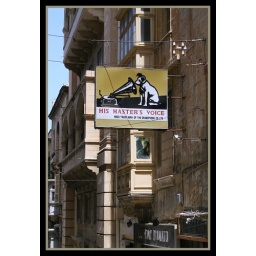
A classic His Masters Voice (HMV) sign in a Valetta side street in July 2009.